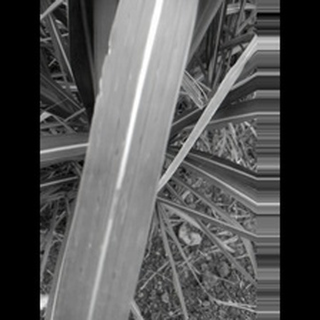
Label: sugarcane_rust